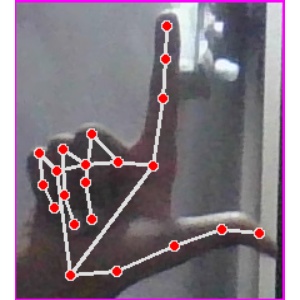
अक्षर: ल